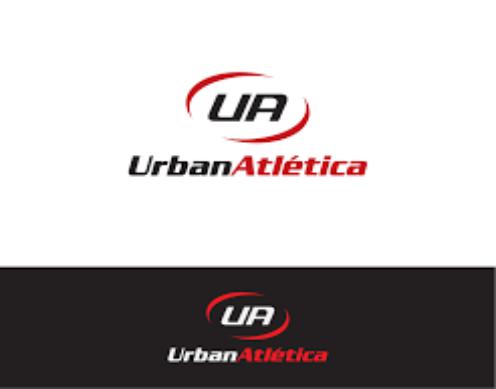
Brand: Atletica
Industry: Clothes